Masvingo

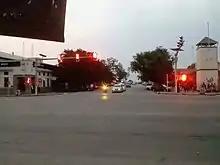
High court intersection Masvingo

Masvingo is known in the country for producing film and theatre productions that compete with those from Harare and Bulawayo. The city's film and theatre hub is located at the Charles Austin Theatre found at the city's Civic Centre gardens. It was run by the Masvingo Drama Circle from 1971 until its decline in 2015. Young artists took over the running of the facility under the name Masvingo Theatre and Arts Clubs and that resulted in film and theatre productions that have put Masvingo on the map in the arts industry. One notable play that came from Masvingo was a stage play by playwright Charles Munganasa titled Operation Restore Regasi which made international headlines and told the story of Robert Mugabe's fall from power. In 2017, a short film titled Seiko directed by Sydney Taivavashe won the outstanding short film production at the National Arts Merit Awards, Zimbabwe's top entertainment award ceremony making it the first film award to be won by a Masvingo artist. Sabhuku Vharazipi is a comedian from Masvingo who rose to fame in 2013 with his famous drama comedy titled Sabhuku Vharazipi which won the hearts of many locals. He is known for his signature rural folk dressing, a shiny bald head as well as an unmistakable Karanga tone which distinguishes his productions from the others.